House at 28 Wiley Street

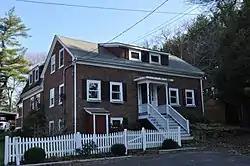

The House at 28 Wiley Street in Wakefield, Massachusetts is an unusual Federal or Georgian style house. It is built of brick, a rare construction material in pre-Revolutionary Wakefield. It appears to have been built as an addition to another house, which has since been destroyed. Built into a hill, it presents 1.5 stories in front, and 2.5 stories in back. It has a tradition five bay main facade with a central door, which was embellished with a Federal style surround sometime after its initial construction. The house was probably built for a member of the Wiley family.